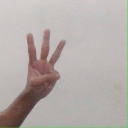
अक्षर: व